Welcome to the Tombs

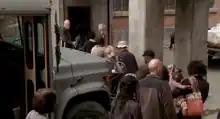
The remaining citizens of Woodbury are brought back to the prison after Andrea opts to kill herself.

"Welcome to the Tombs" is the sixteenth and final episode of the third season of the post-apocalyptic horror television series "The Walking Dead", which aired on AMC on March 31, 2013. In the episode, The Governor (David Morrissey) and Rick Grimes (Andrew Lincoln) prepare for the upcoming assault on the prison. Tyreese (Chad L. Coleman) and Sasha (Sonequa Martin-Green) decide to not participate in the assault and stay on guard duty before preparing to leave, as the citizens of Woodbury become increasingly alarmed at The Governor's erratic behaviour. Meanwhile, Andrea (Laurie Holden) struggles to escape The Governor's torture chamber.